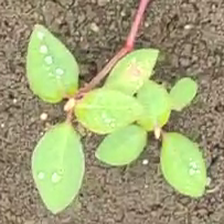
Weed species: Moti_dudhi(Euphorbia_geneculata_L)